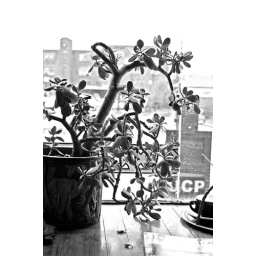
A little tree plant type thing at my job at Monkey Joe Roasting Co. in Kingston NY.